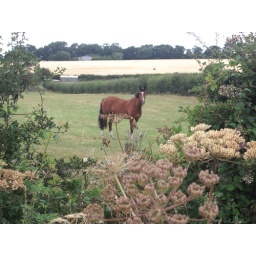
Horse standing in a field near Stoke Bruerne